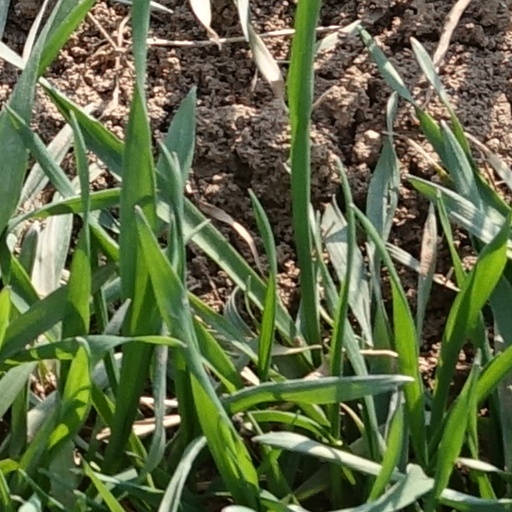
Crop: wheat